The Two Hearts of Kwasi Boachi

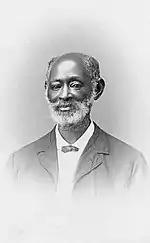
Kwasi Boachi in 1900

The novel purports to be a memoir written in 1900 by Kwasi Boachi, one of two Ashanti princes taken from their homeland to the Netherlands in 1837 to receive a Christian education. It is mostly based on historical fact, and set partly in the nineteenth-century Dutch Gold Coast. Kwasi and his fellow Ashanti prince Kwame Poku are pestered at their school in Delft and attract a measure of attention from the royal court, which views the boys as curiosities and, while favoring them for the while, fails to offer them continued support. Kwasi and Kwame grow apart; Kwasi chooses to assimilate himself into Dutch culture and deny his Ashanti background, while Kwame is unable to adapt to his new environment. He returns to what is now Ghana, but finds himself an outcast there as he has by now forgotten his native language; no longer accepted by his own people, whom he never sees again. Almost three years are spent waiting in Fort Elmina for permission to return to his people while he slowly appears to sink into delusion, then commits suicide. Meanwhile, Kwasi attempts to seek his fortune in the Dutch East Indies but fails, owing in part to the prevalence of racism and a personal grudge held by one of his former classmates, who is his superior in the East Indies.